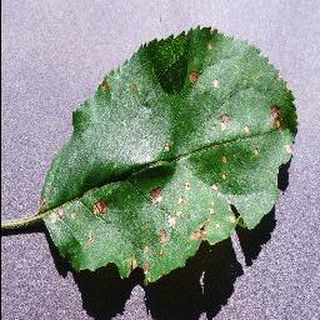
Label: apple_black_rot